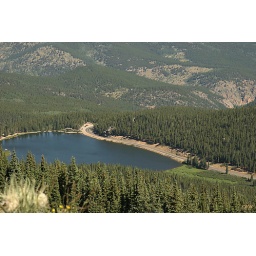
Lake Echo is a glacial lake in the sub alpine forest at 10,600 feet attitude.